KNXV-TV

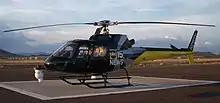
The KNXV-TV helicopter, "Air 15", destroyed in the 2007 collision

In 1999, the station moved to a new $31 million studio facility that included two studios and a helipad; KDRX-LP, the low-power Telemundo affiliate, then acquired KNXV's former building in 2001, allowing it to start producing its own local newscasts; KNXV-TV had previously produced KDRX's first local news program in 1997. Scripps opted to centralize its advertising traffic operation at hubs in Phoenix and Tampa in 2009, choosing Phoenix as one of its westernmost properties at the time, allowing the traffic hub to stay open later.